Theremin

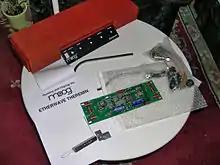
The components of a modern Moog theremin, in kit form

After a flurry of interest in America following the end of the Second World War, the theremin soon fell into disuse with serious musicians, mainly because newer electronic instruments were introduced that were easier to play. However, a niche interest in the theremin persisted, mostly among electronics enthusiasts and kit-building hobbyists. One of these electronics enthusiasts, Robert Moog, began building theremins in the 1950s, while he was a high-school student. Moog subsequently published a number of articles about building theremins, and sold theremin kits that were intended to be assembled by the customer. Moog credited what he learned from the experience as leading directly to his groundbreaking synthesizer, the Moog. (Around 1955, a colleague of Moog's, electronic music pioneer Raymond Scott, purchased one of Moog's theremin subassemblies to incorporate into a new invention, the Clavivox, which was intended to be an easy-to-use keyboard theremin.)